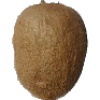
Label: Kiwi 1